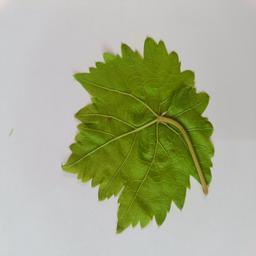
Label: Healthy Leaves